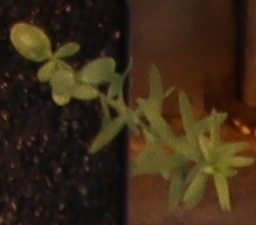
Label: Flax